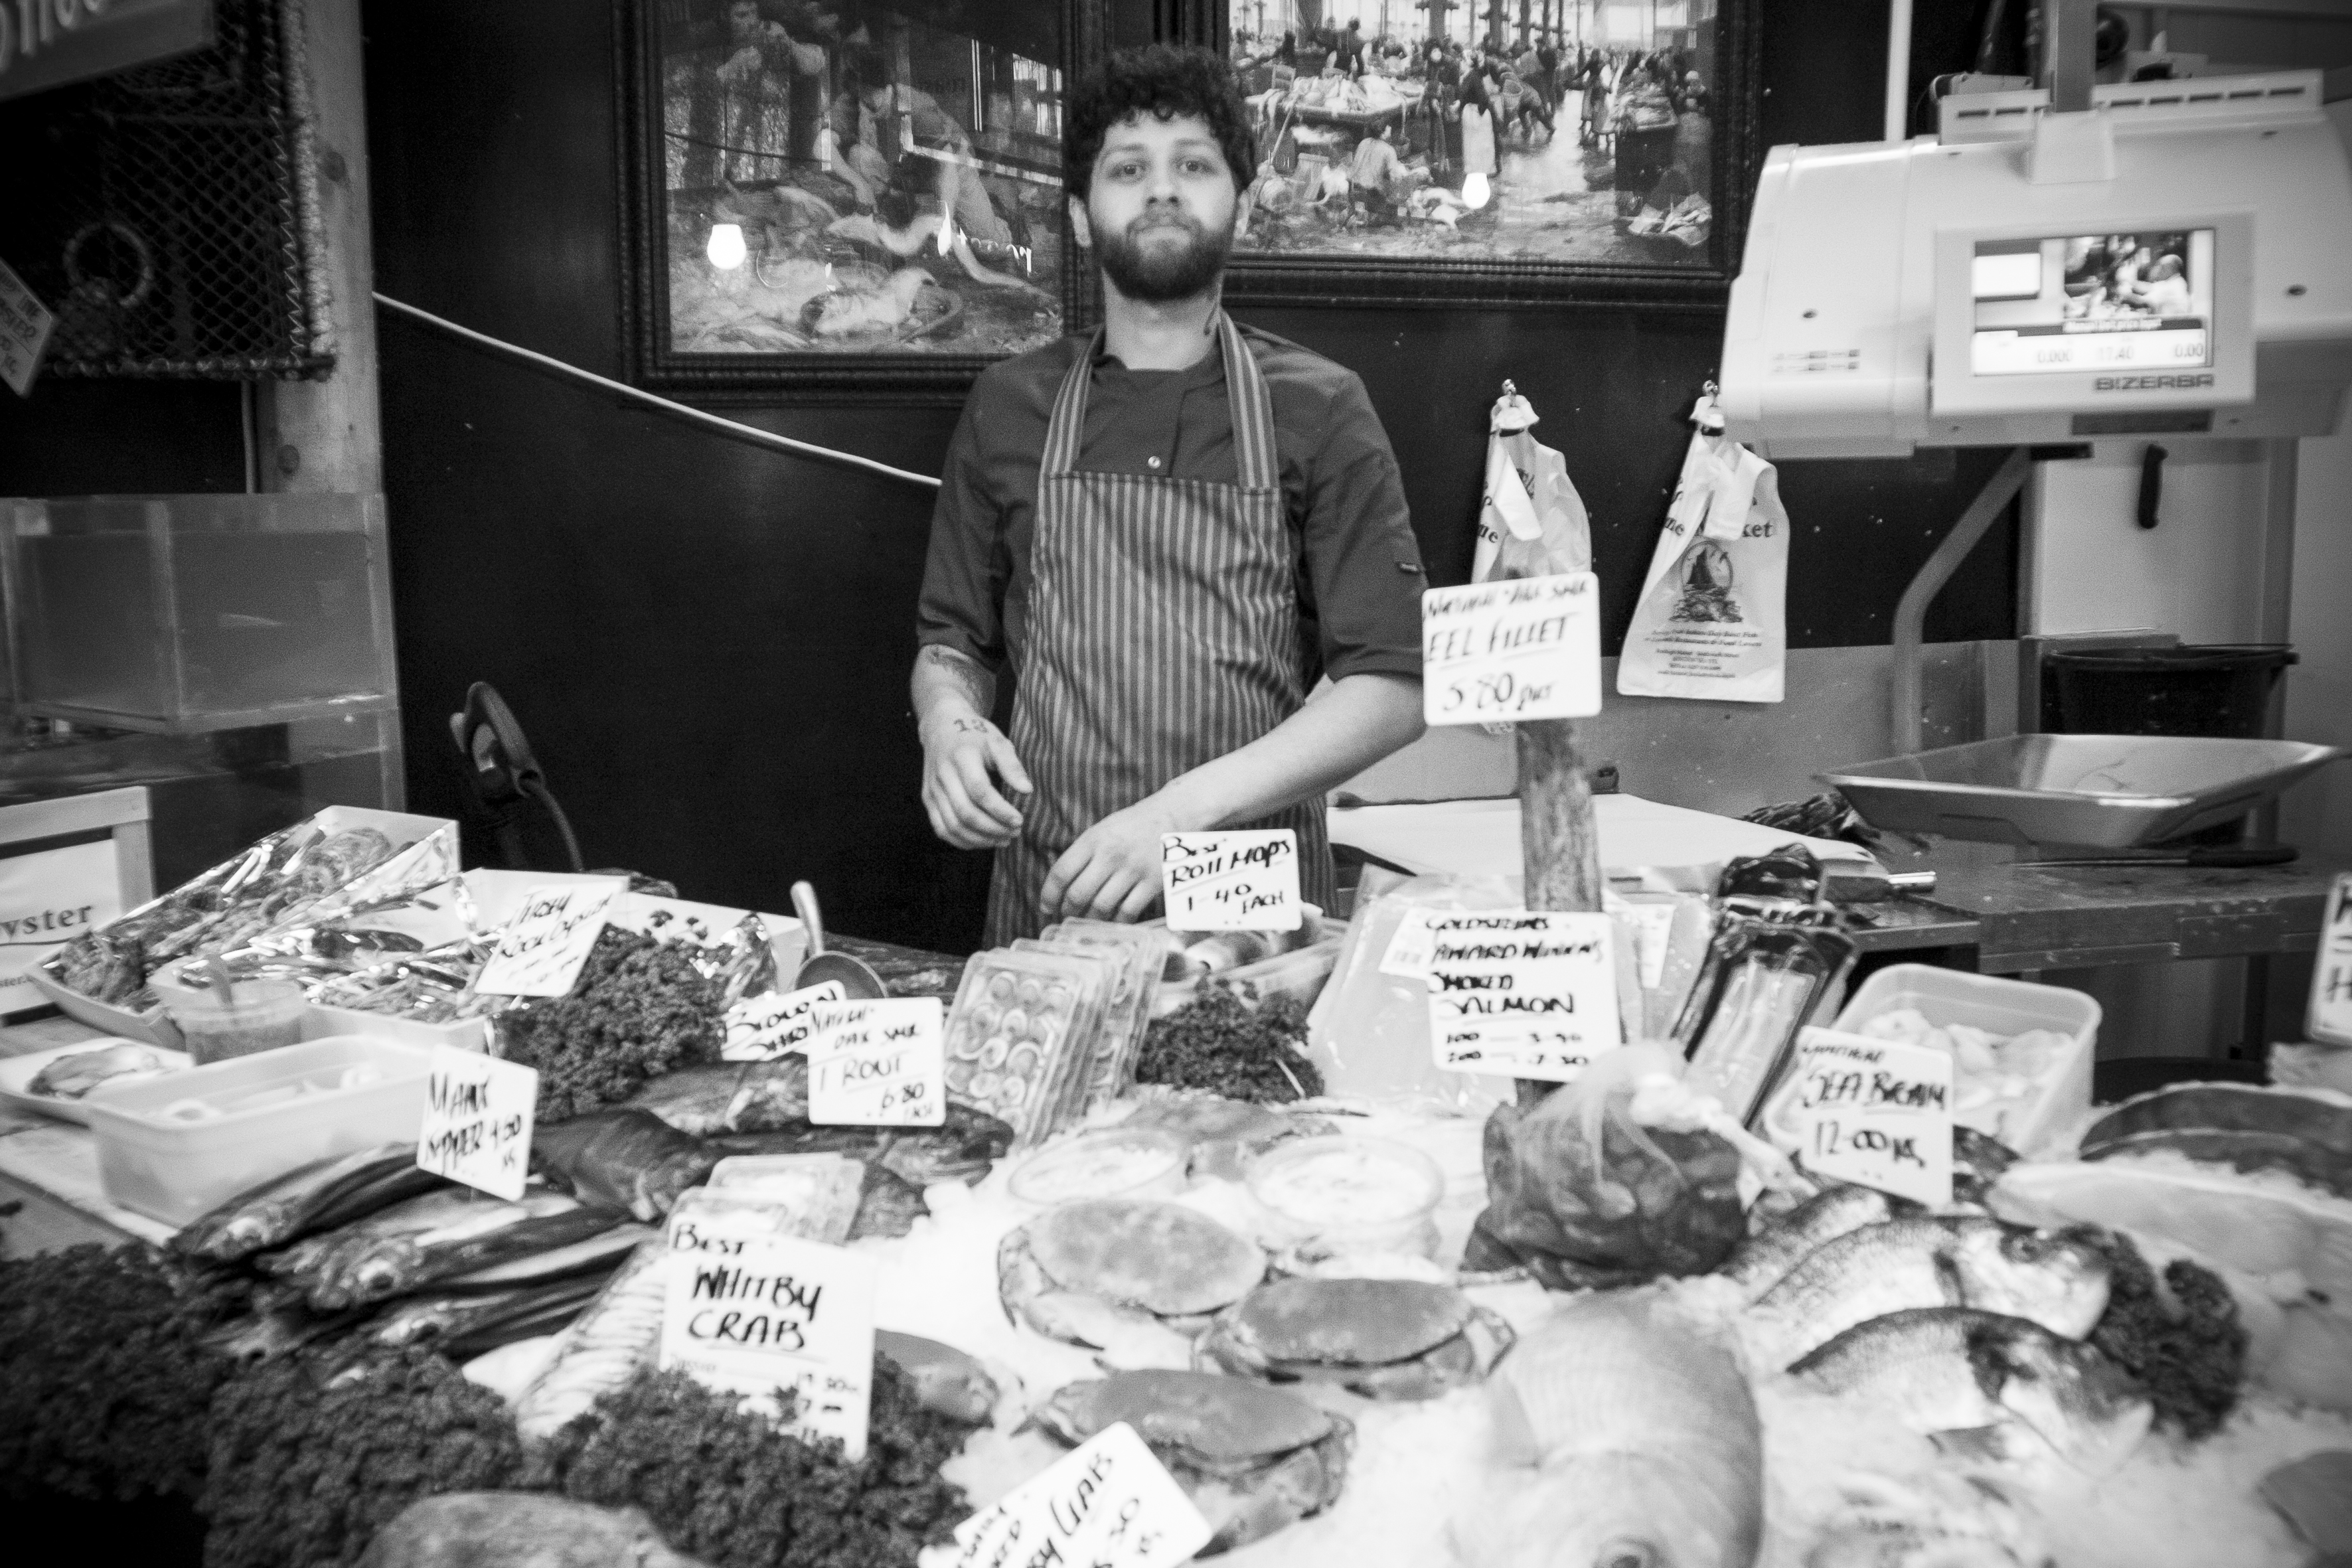
black and white, white, street, urban, travel, fujifilm, monochrome, uk, england, bw, blackandwhite, blackwhite, london, ngc, noiretblanc, image, fuji, fujixt1, fujix, monochrome photography